Tamil diaspora

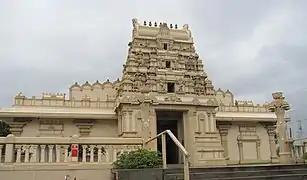
Murugan Temple, Sydney

There are officially about 72,000 Tamils in Australia spread out in all the six states but the concentration is mainly in the states of New South Wales and Victoria. However, the actual number of ethnic Tamils is possibly double this amount and could be estimated at 100,000. Among this 40% are from Sri Lanka and 35% are from India. The remainder come from various countries like Malaysia, Singapore, Canada, USA, South Africa, Fiji and Mauritius. More than 80% have completed high school education compared to 78% (2010) for the general Australian population. More than 15% own their houses while more than 30% of the general population own their houses.